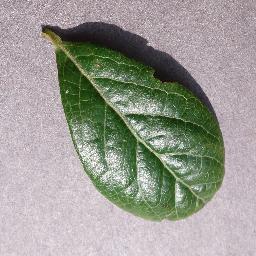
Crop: blueberry
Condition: healthy